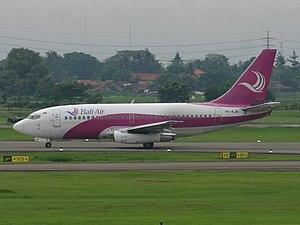
Bali Air était une compagnie aérienne basée à Jakarta, en Indonésie, une filiale régionale de Bouraq Indonesia Airlines. La compagnie aérienne a cessé ses activités programmées en 2005 la même année que Bouraq a déclaré faillite, citant des préoccupations financières. En février 2007, le ministère des transports a retardé la révocation des licences de 11 compagnies aériennes inactives, dont Bali air, pour donner des possibilités de restructuration aux exploitants.